1998 in spaceflight

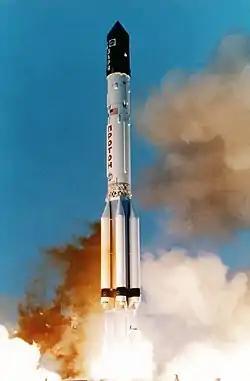
A Proton-K launches Zarya, the first module of the International Space Station

This article outlines notable events occurring in 1998 in spaceflight, including major launches and EVAs.